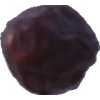
Label: dates